Aleksandr Grigorevich Sharov

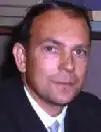
A. G. Sharov

Aleksandr Grigorevich Sharov (А.Г. Шаров, 1922–1973) was a Soviet palaeoentomologist, paleontologist and expert on Pterosauria. He graduated from Moscow State University. In 1951 he defended Candidate of Science dissertation on the embryology of Apterygota. Since 1951 he worked at the Paleontological Institute in Moscow, where in 1966 he defended dissertation of Doctor of Science. His major contribution to the phylogeny of Arthropods was published in 1966.